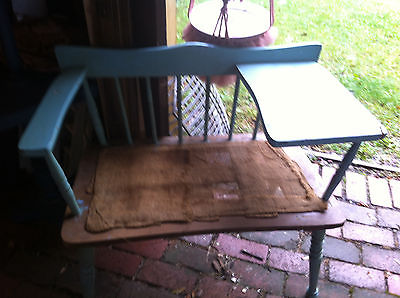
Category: table